Peter DiPilato

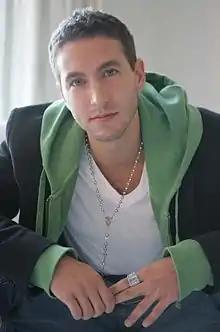
DiPilato in 2007

Peter DiPilato (born June 14, 1976) is an American entertainment photographer. He is best known for his riveting footage on 9/11 which was featured in the documentary film "7 Days in September", directed by Steven Rosenbaum. He also appeared on the first season of the reality show "Shipmates".